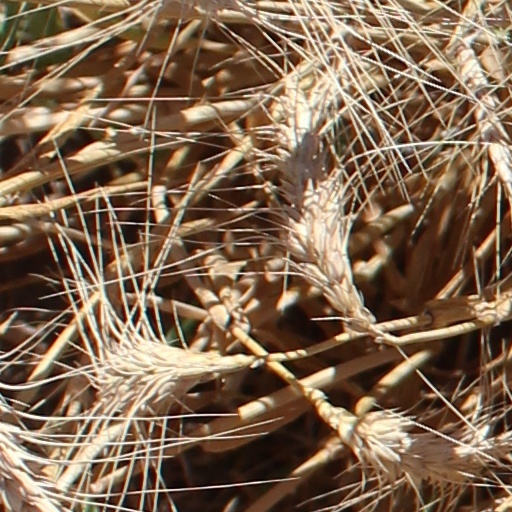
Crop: wheat